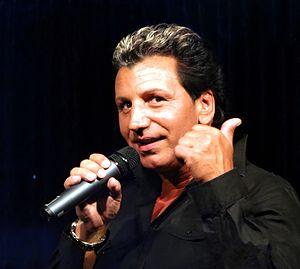
Oliver Frank est un chanteur allemand.